Kildrum

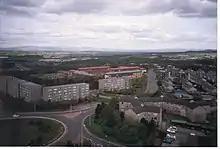
View from the top of Stuart House in 1992, looking north-east over Kildrum

Kildrum was the first area to be constructed in Cumbernauld new town, North Lanarkshire, Scotland. It provided housing for the workers at the Burroughs factory at Old Inns, the first factory in Cumbernauld New Town.